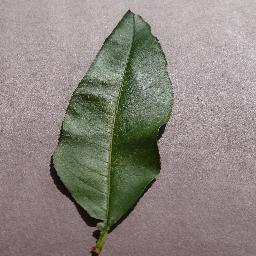
Label: Peach___healthy